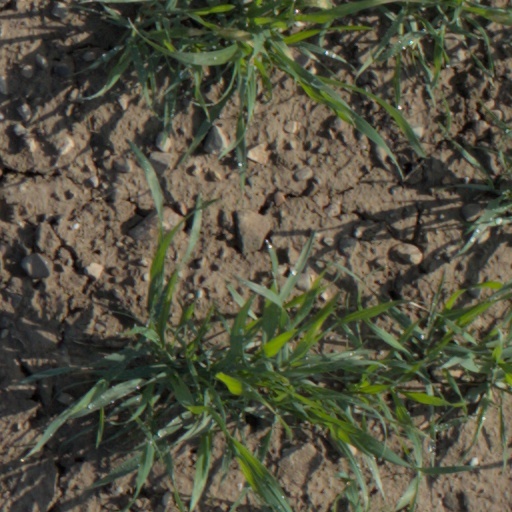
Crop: wheat